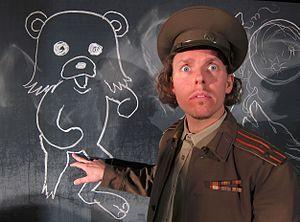
"Johannes Grenzfurthner est un artiste, réalisateur, acteur, conservateur, metteur en scène, interprète et conférencier autrichien. Grenzfurther est le fondateur, concepteur et directeur artistique de ""monochrom"", un groupe international d'art et de théorie. La majeure partie de ses œuvres sont nommées monochrom. Grenzfurther est un fervent chercheur dans le domaine des cultures subversives et marginales, en lien par exemple avec les thématiques de la sexualité et de la technologie, et l'un des fondateurs du ""technohédonisme"".